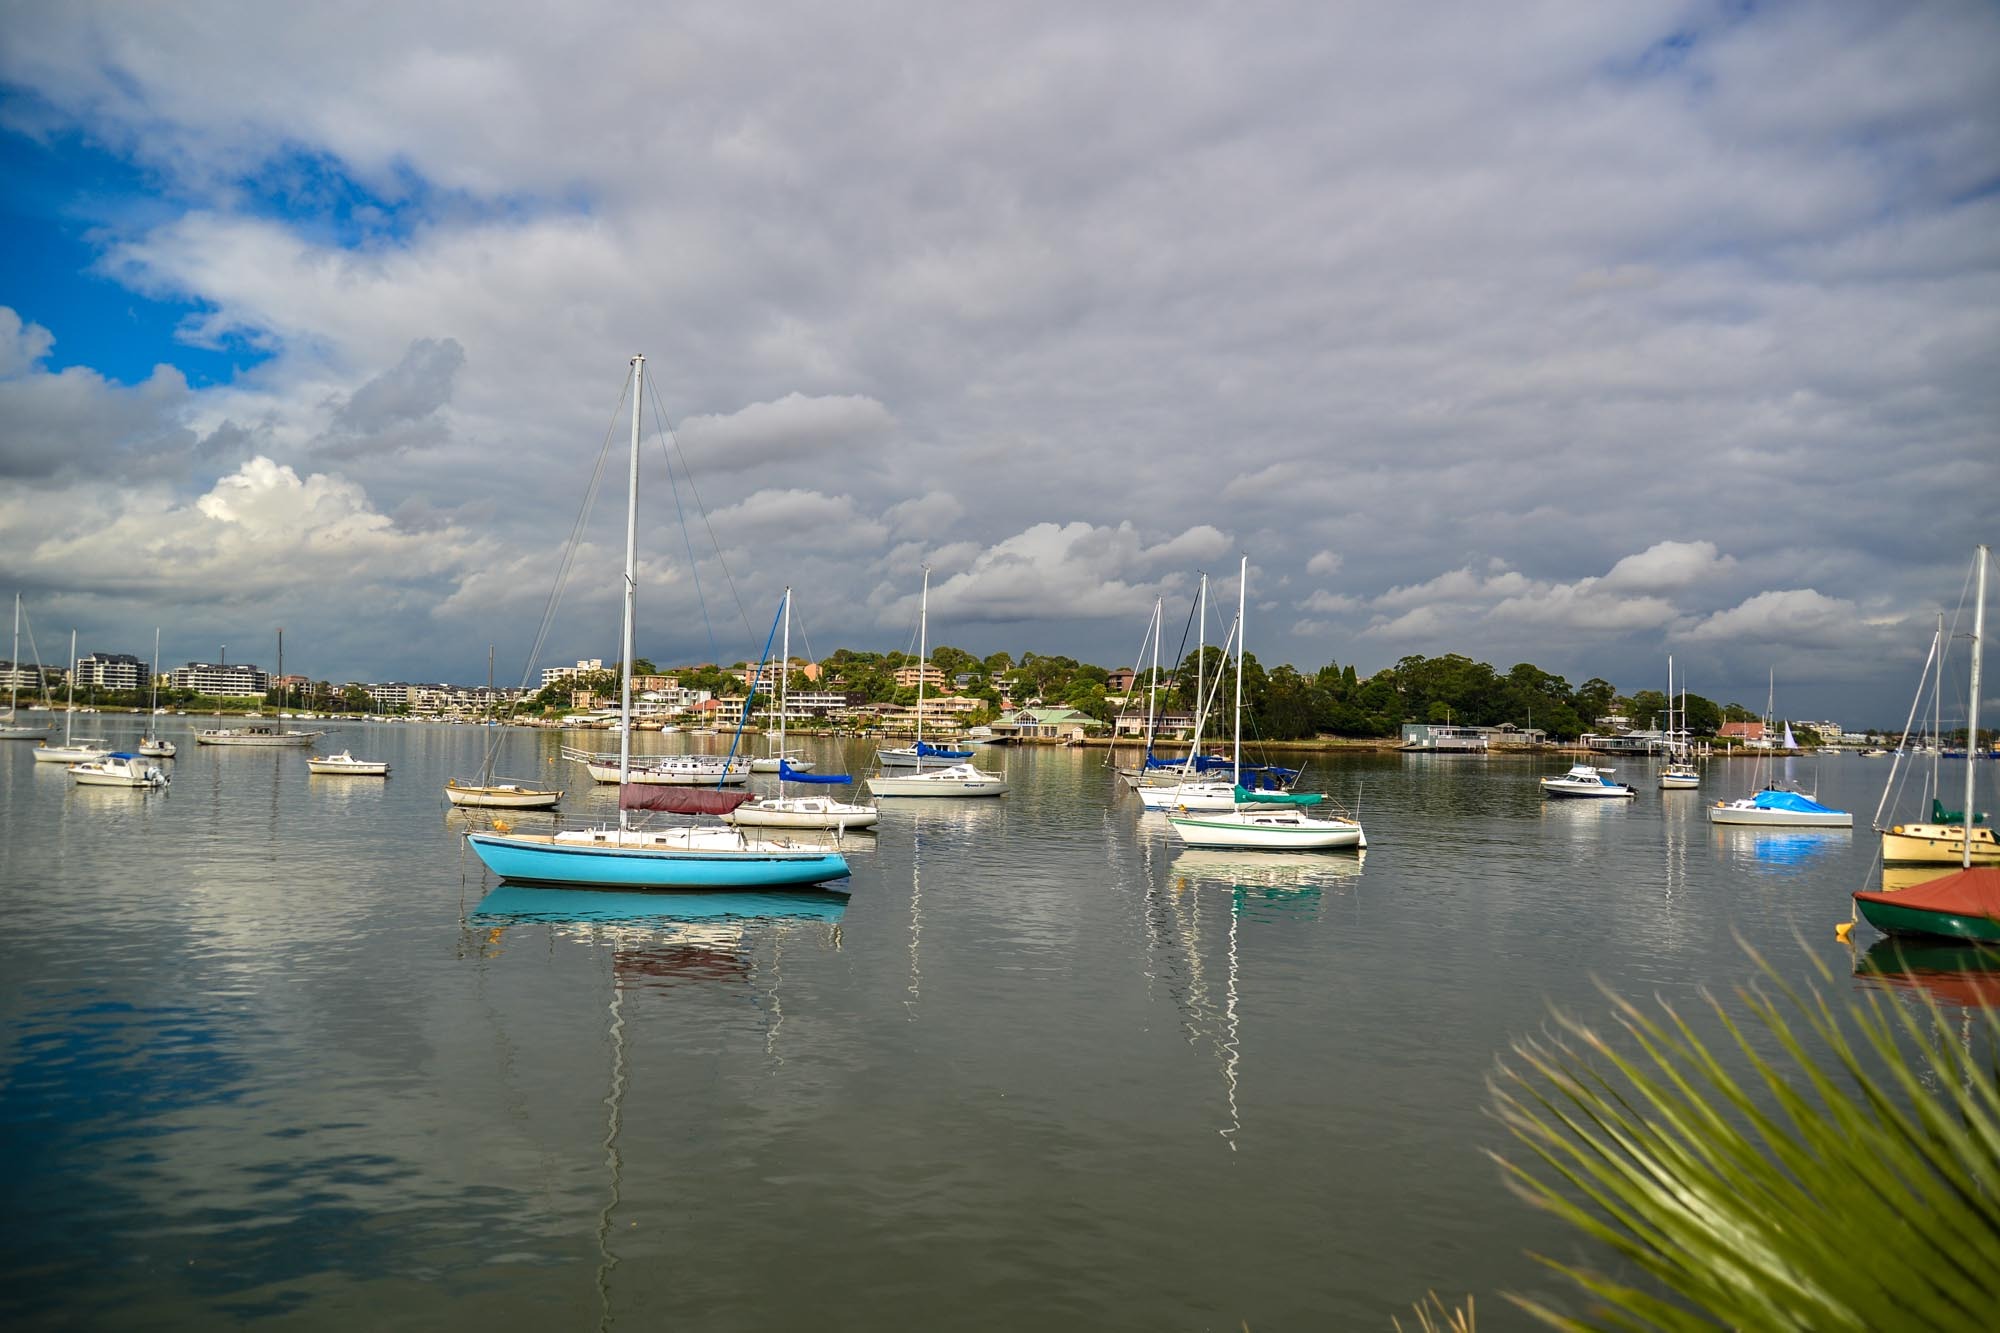
sea, water, dock, boat, lake, vacation, reflection, vehicle, sydney, bay, harbor, harbour, marina, australia, boating, boats, watercraft, yachts, sailing boat, gladesville